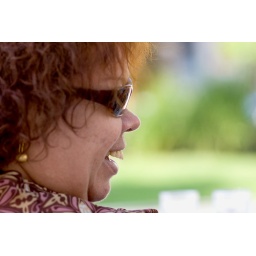
The best models are out there, sitting around parks, walking in the streets, living their lives ... Just shoot!